Describe the emotion expressed in this image:  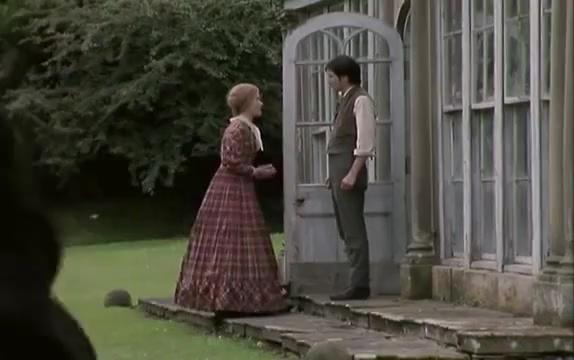
This person displays Pain, valence and arousal with low intensity.